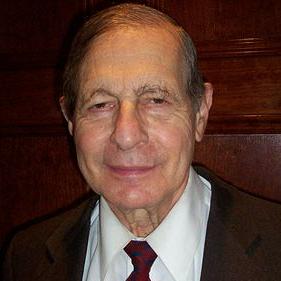
Age: 75